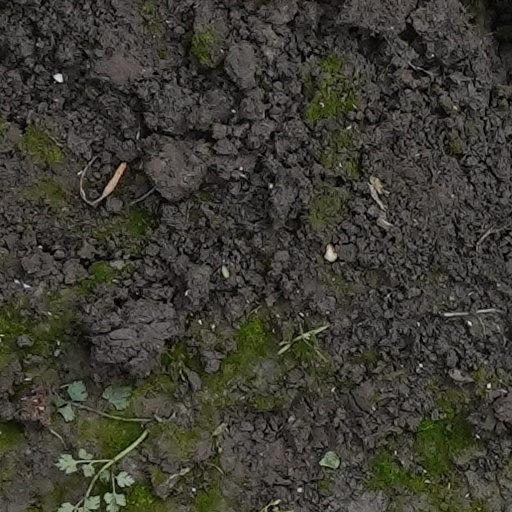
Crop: wheat